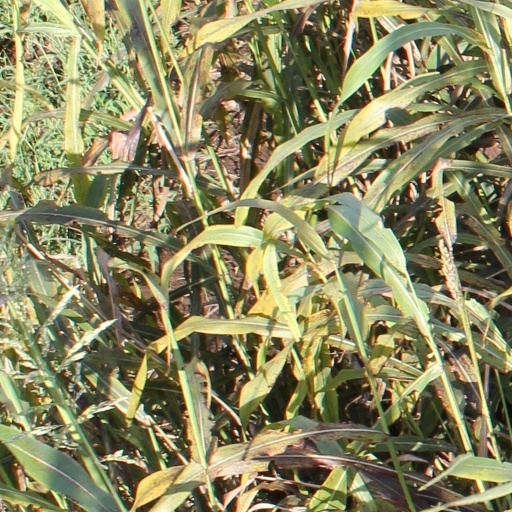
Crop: sorghum